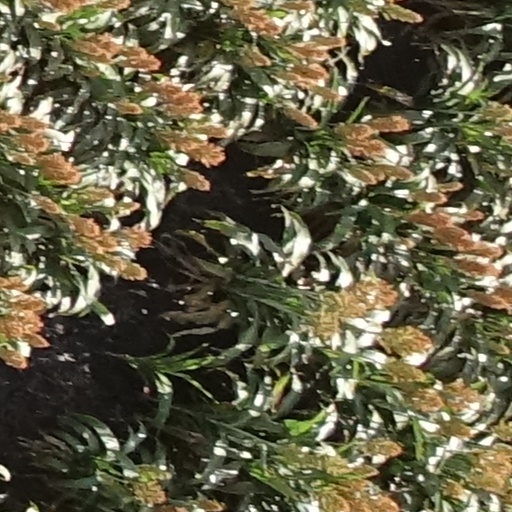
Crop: sorghum